Immanuel College, Bushey

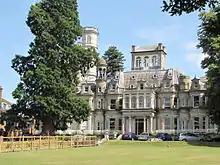
Caldecote Towers, Immanuel College

Immanuel College (formally named The Charles Kalms – Henry Ronson Immanuel College) was founded by Lord Jakobovits in 1990 to affirm Orthodox Jewish values and provide secular education.